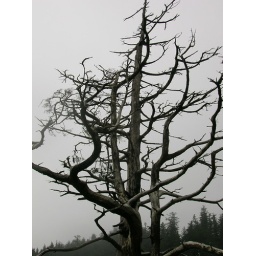
this tree is so amazing in person